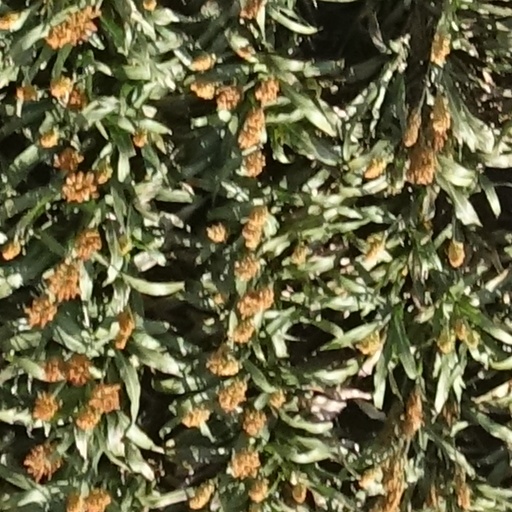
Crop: sorghum